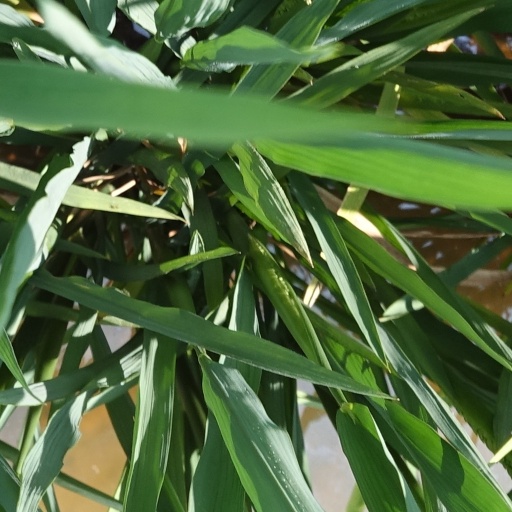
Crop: rice